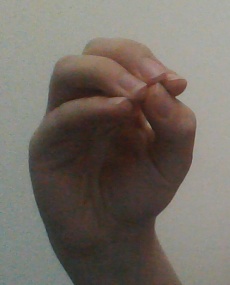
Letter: ha